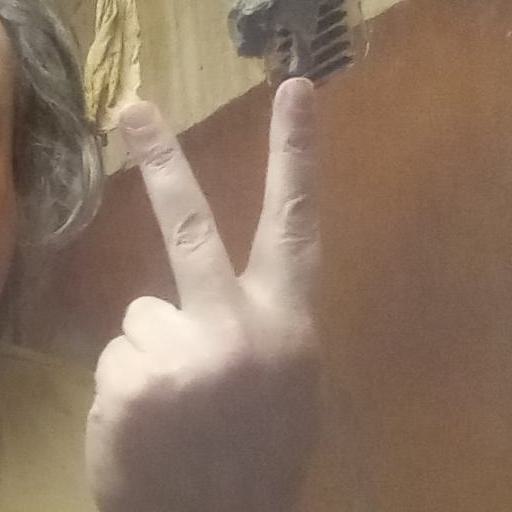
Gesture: peace_inverted